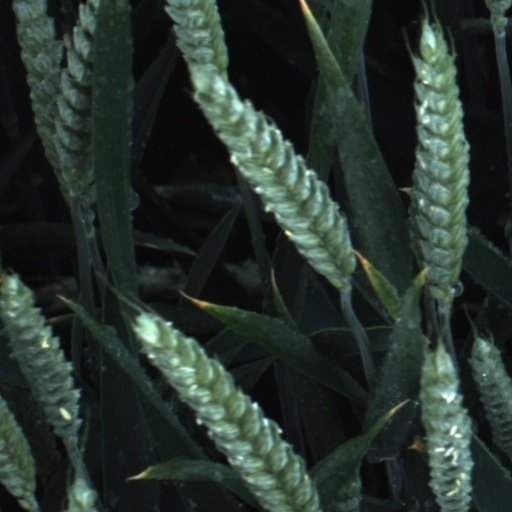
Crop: wheat